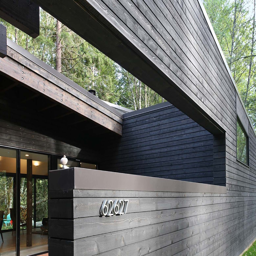
courtyard house on a river , ©